Palm Springs Walk of Stars

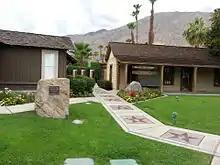
Stars on the Walk of Stars at the Village Green Heritage Center

The Palm Springs Walk of Stars is a walk of fame in downtown Palm Springs, California, where "Golden Palm Stars", honoring various people who have lived in the greater Palm Springs area, are embedded in the sidewalk pavement. The walk includes portions of Palm Canyon Drive, Tahquitz Canyon Way, La Plaza Court and Museum Drive. Among those honored are presidents of the United States, showbusiness personalities, literary figures (authors, playwrights, screenwriters), pioneers and civic leaders (early settlers, tribal leaders, civic personalities), humanitarians and Medal of Honor recipients.